VF-33

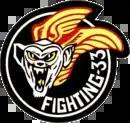
The VF-33 Tarsiers patch featuring "Minky", a tarsier.

The squadron was originally equipped with the Chance-Vought F4U-4 Corsair. It was assigned to Carrier Air Group Three (CVG-3) and made two deployments on the aircraft carrier . The first was to the Mediterranean Sea in mid-1950 quickly followed by a combat deployment to Korea from September 1950 to February 1951. For its action in the Korean War VF-33 earned the Navy Unit Citation. The squadron called themselves the "Tarsiers", after a fierce primate. The squadron affectionately called their tarsier "Minky".